Agriculture in Guyana

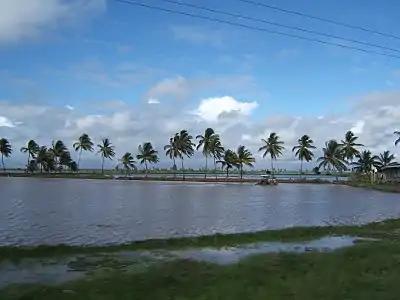
A tractor on a rice field in Guyana.

Rice is produced for local consumption and is the country's largest current agricultural commodity export. Introduced by the Dutch to feed slaves working in the sugar industry, production increased when indentured Indians were brought to the country. After the completion of indenture, Indians who stayed in British Guiana were given land as compensation and many used it for rice cultivation. Rice production is weakened by poor irrigation infrastructure and susceptible to weather conditions and encroaching salt water from the Atlantic. This is because the rice producing regions are along the coastal belt of Guyana.